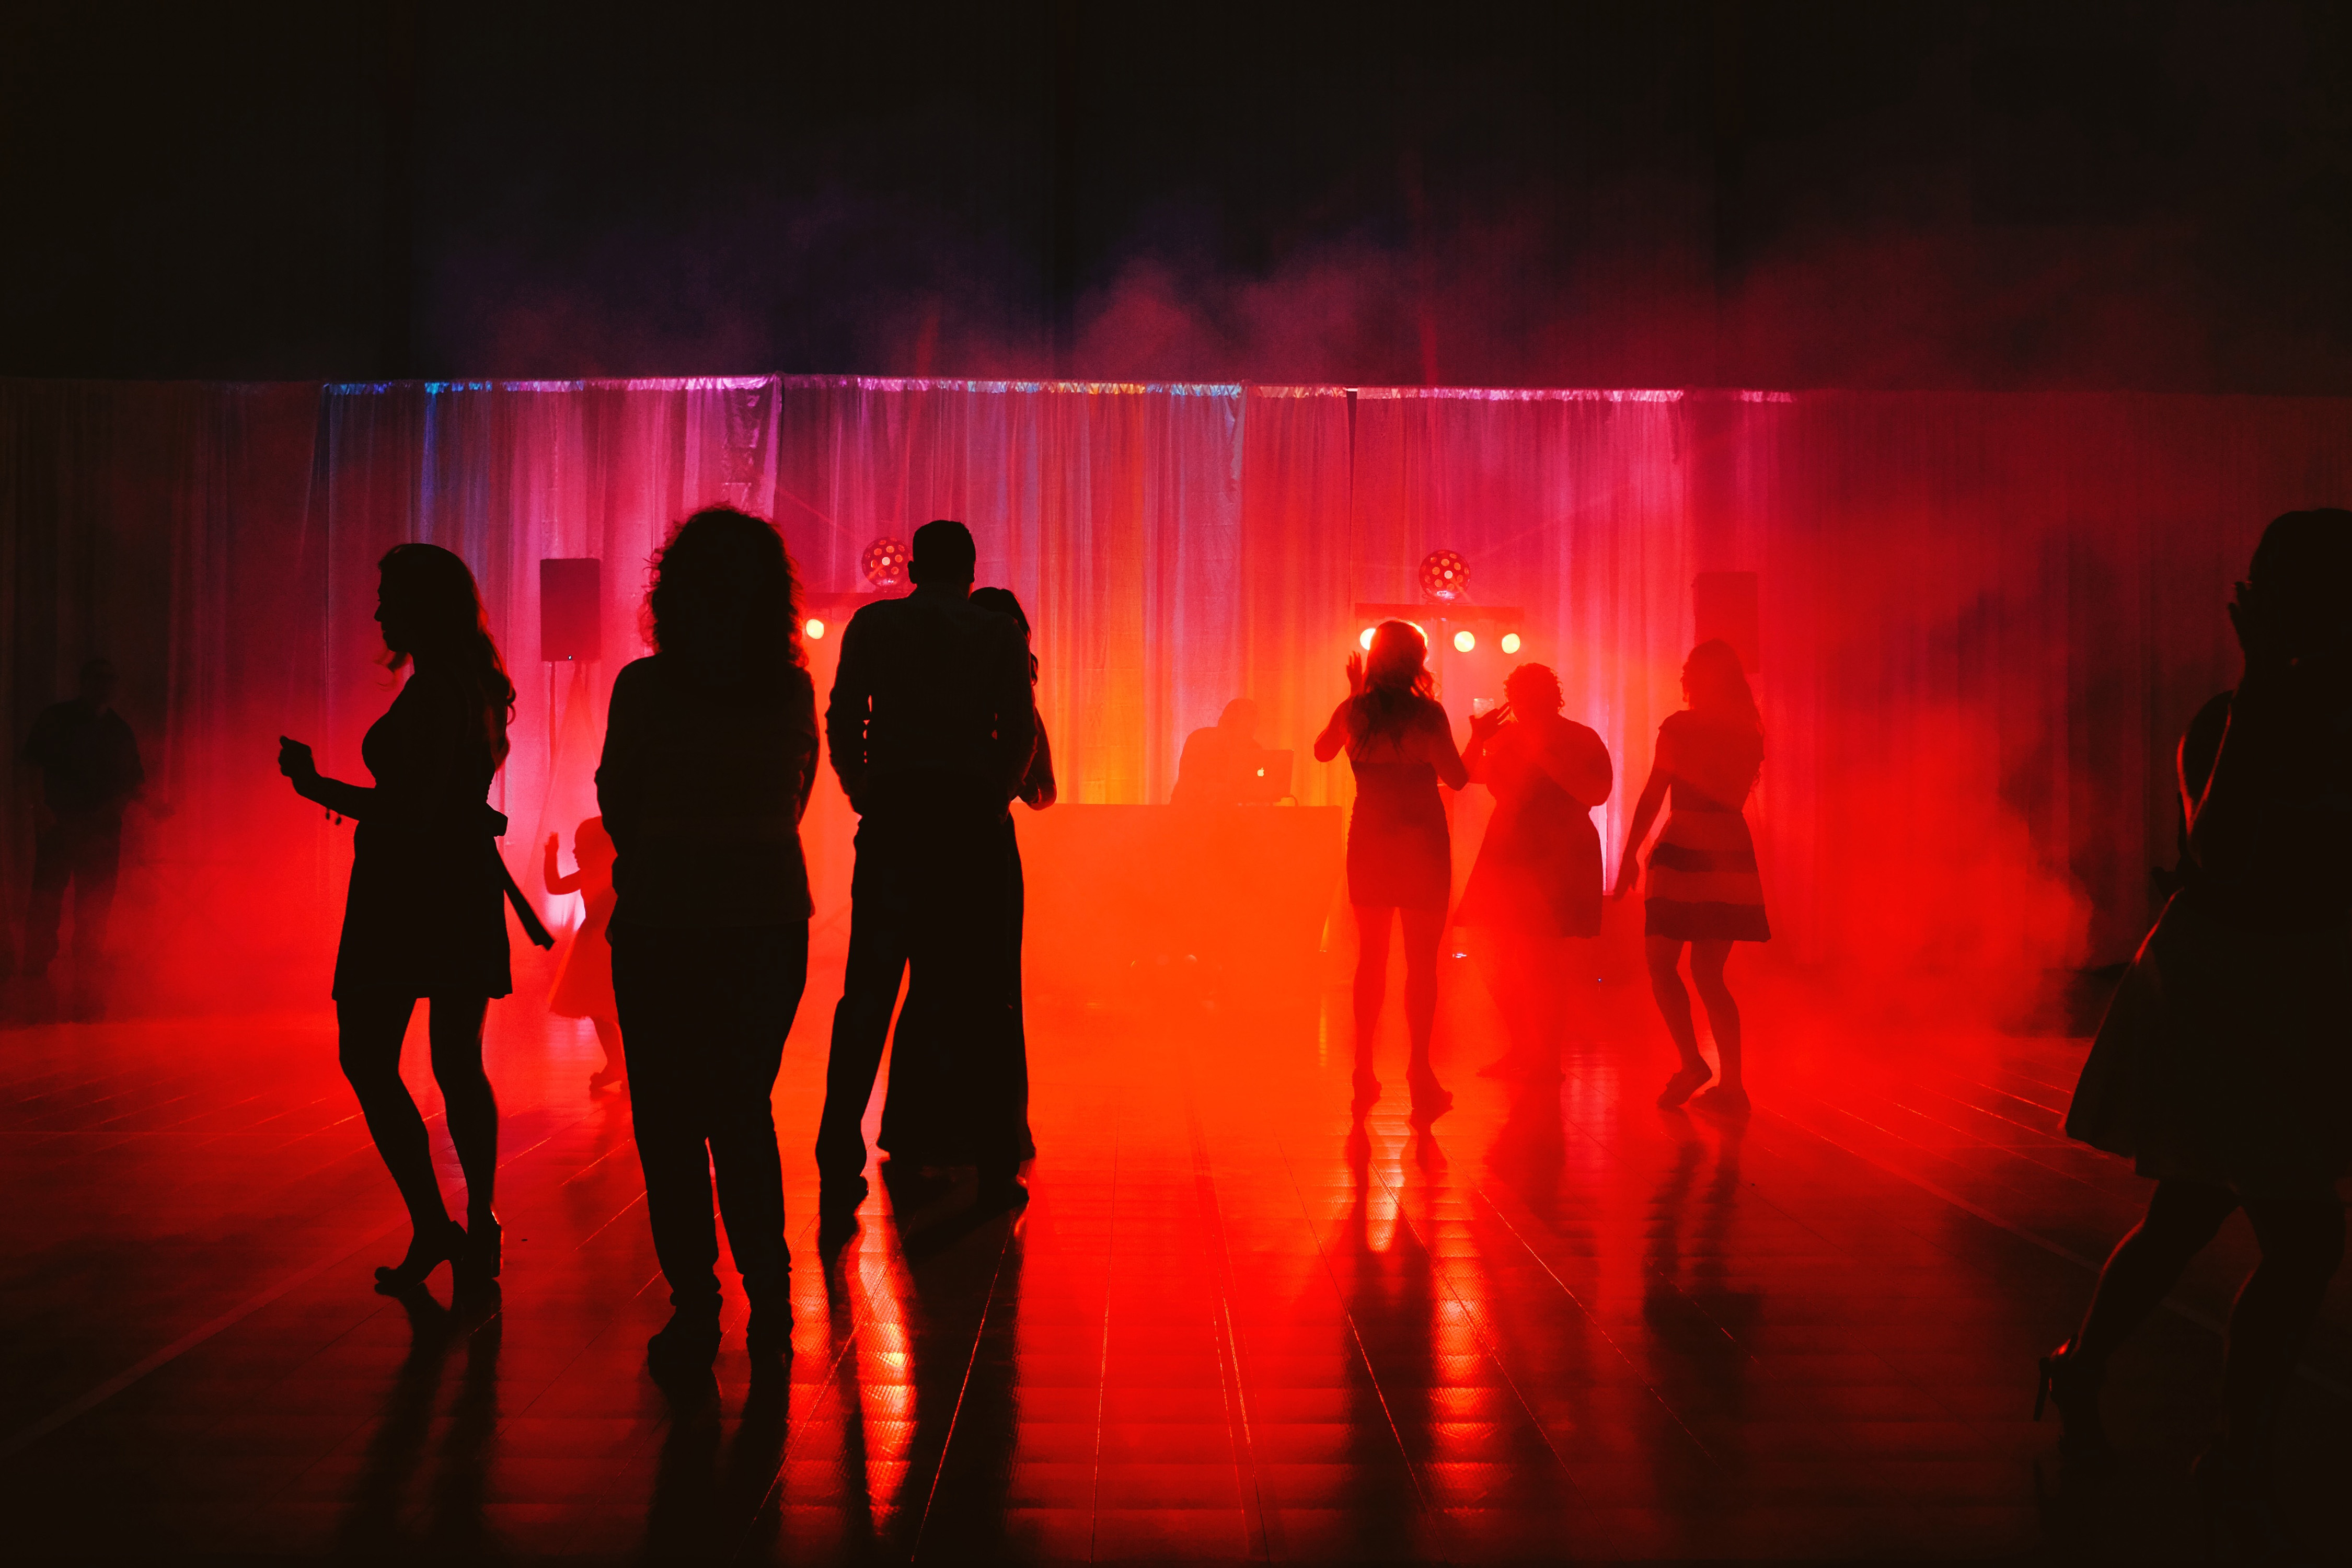
red, light, performance, performance art, stage, performing arts, event, fun, dance, photography, scene, musical theatre, spectacle